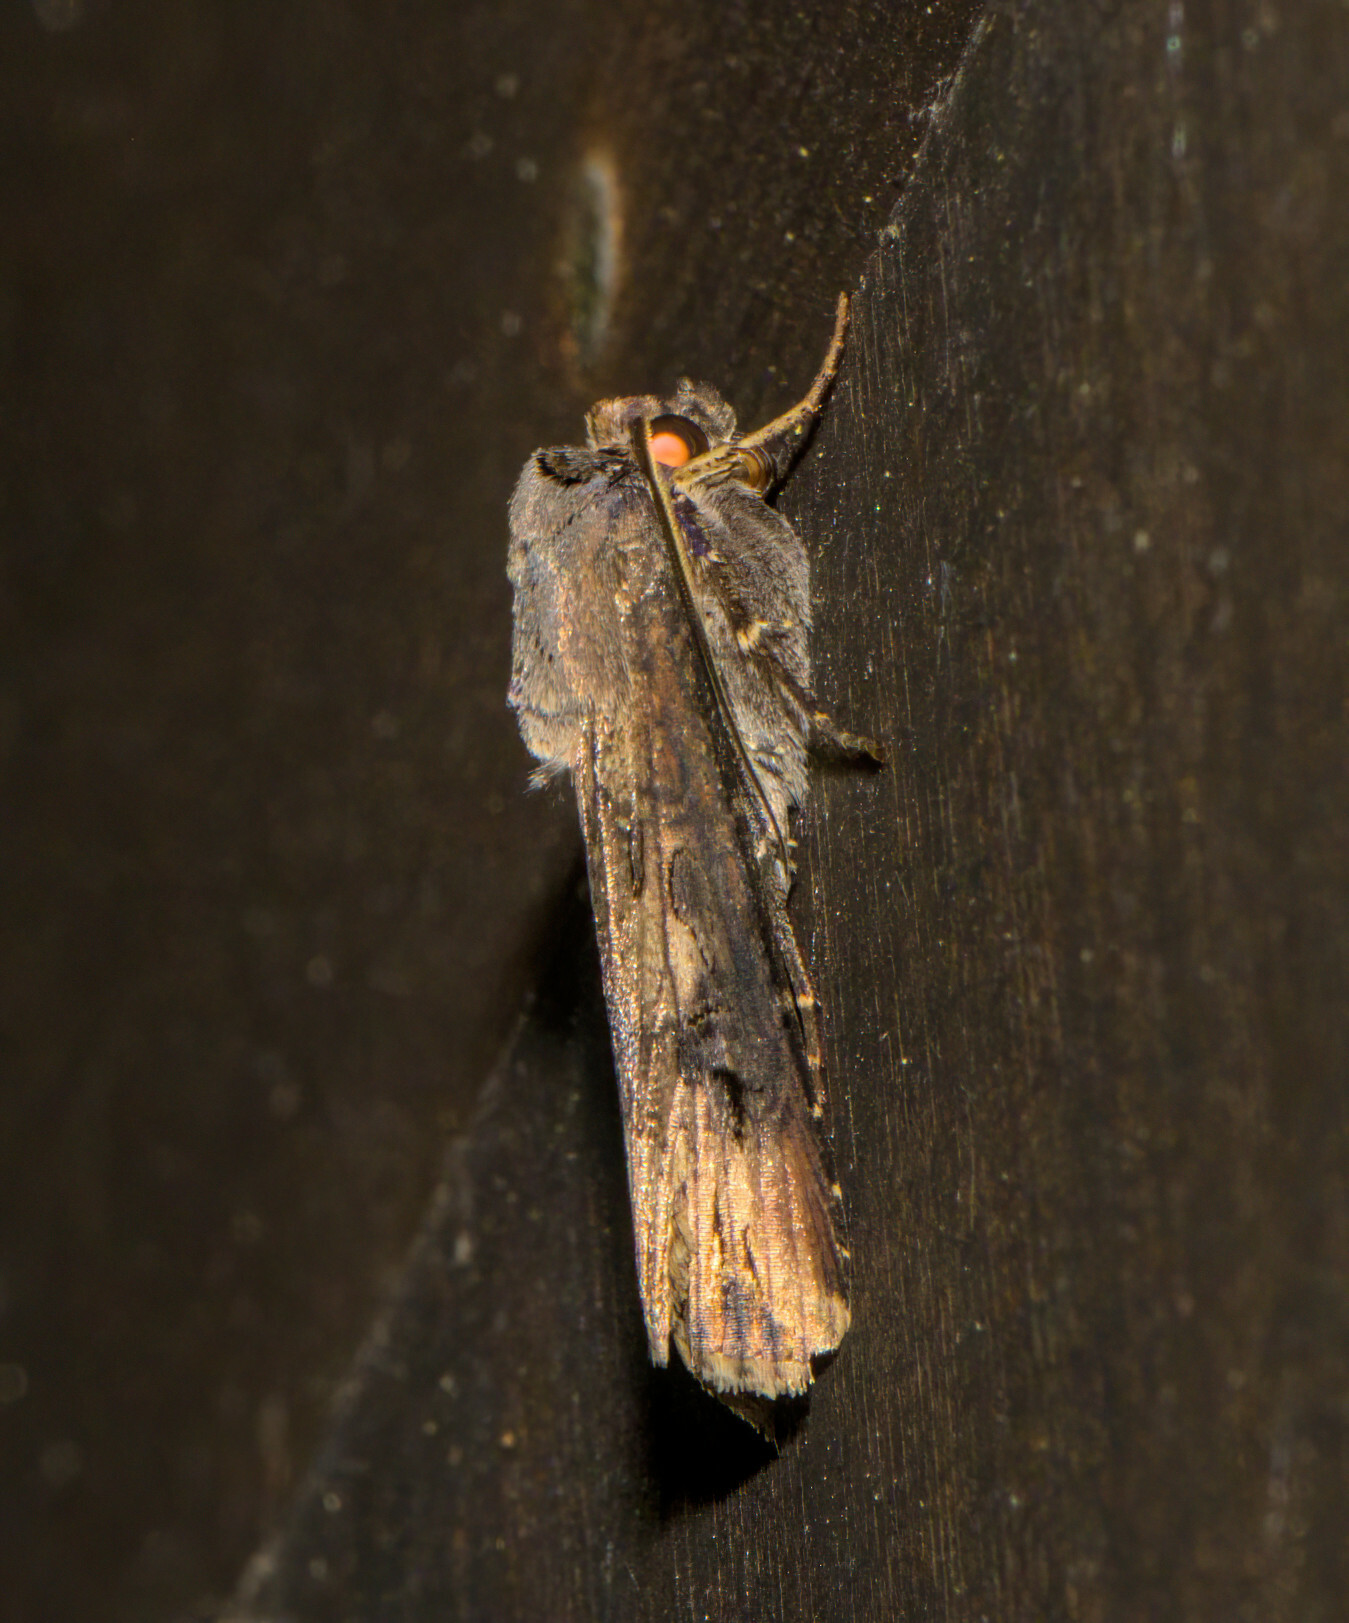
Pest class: cutworms